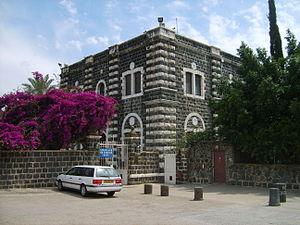
Capharnaüm ou Capernaüm est un village de pêcheurs de l'ancienne province de Galilée, sur la rive nord-ouest du lac de Tibériade au nord de l'État d'Israël. Sous la dynastie des Hasmonéens, ce village faisait de 6 à 10 hectares et sa population avoisinait les 1 700 personnes.